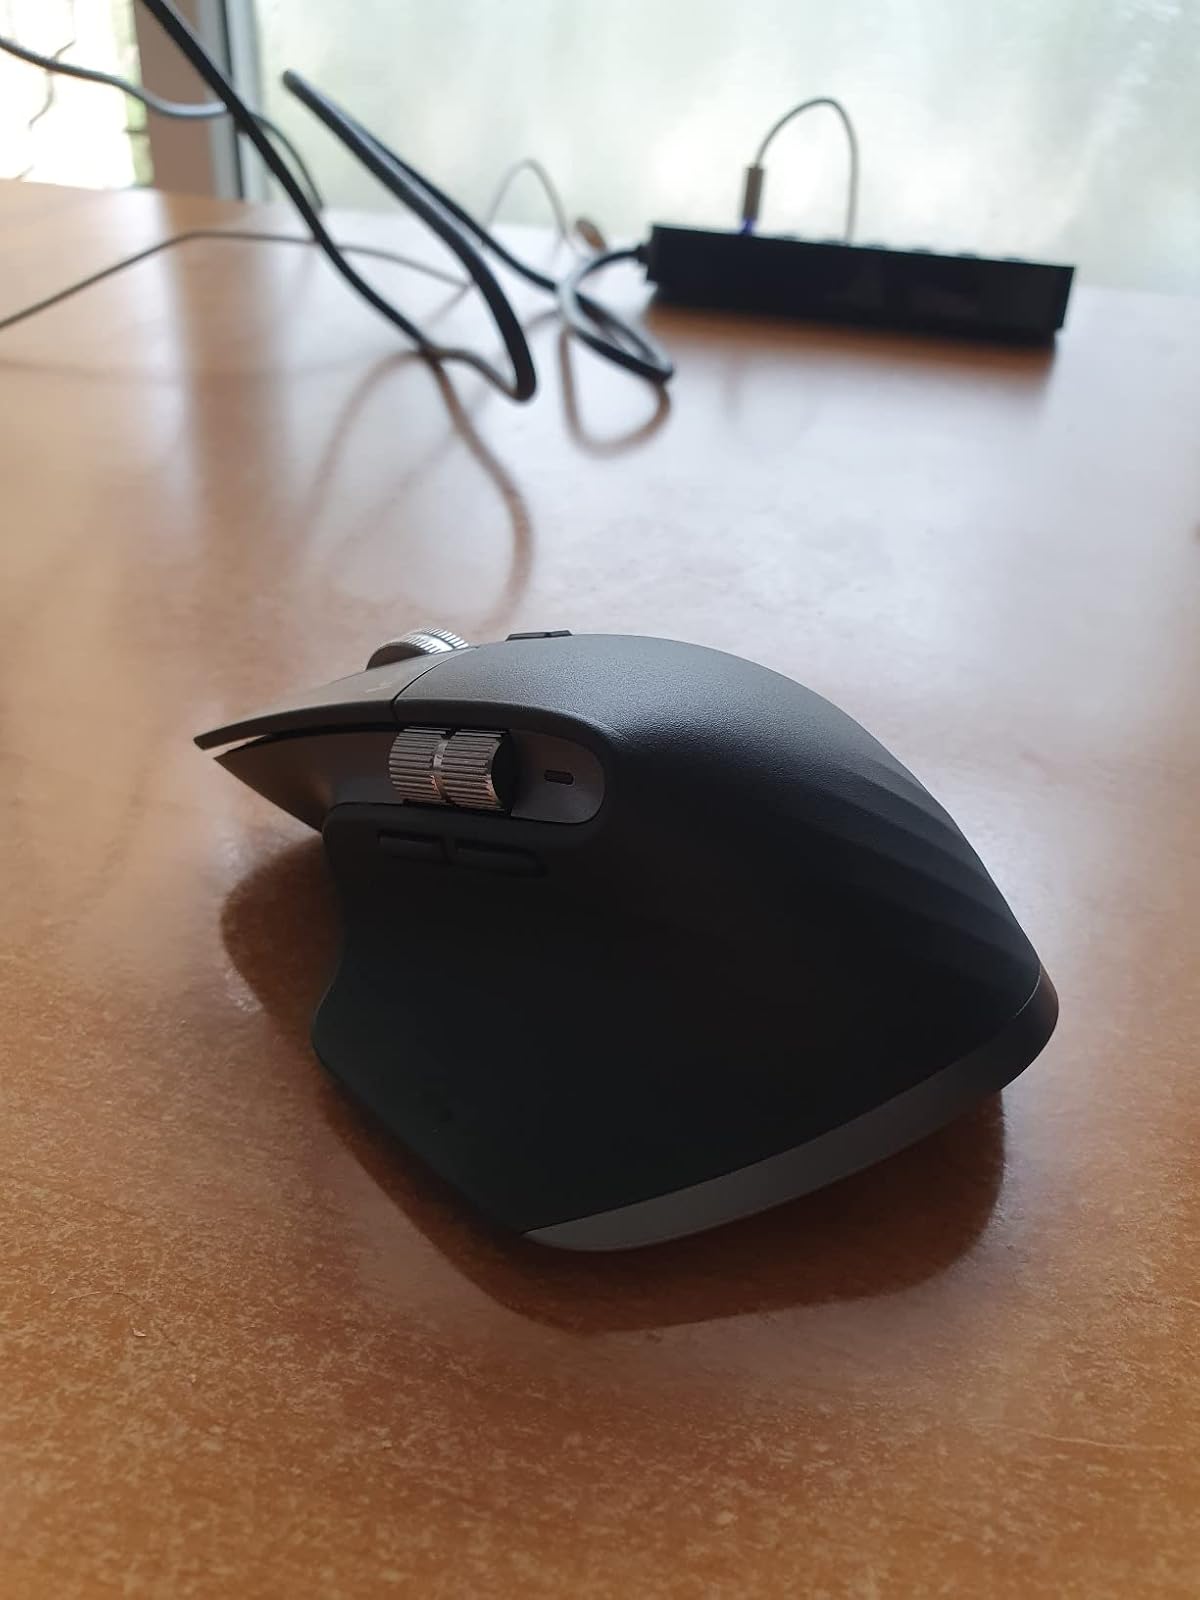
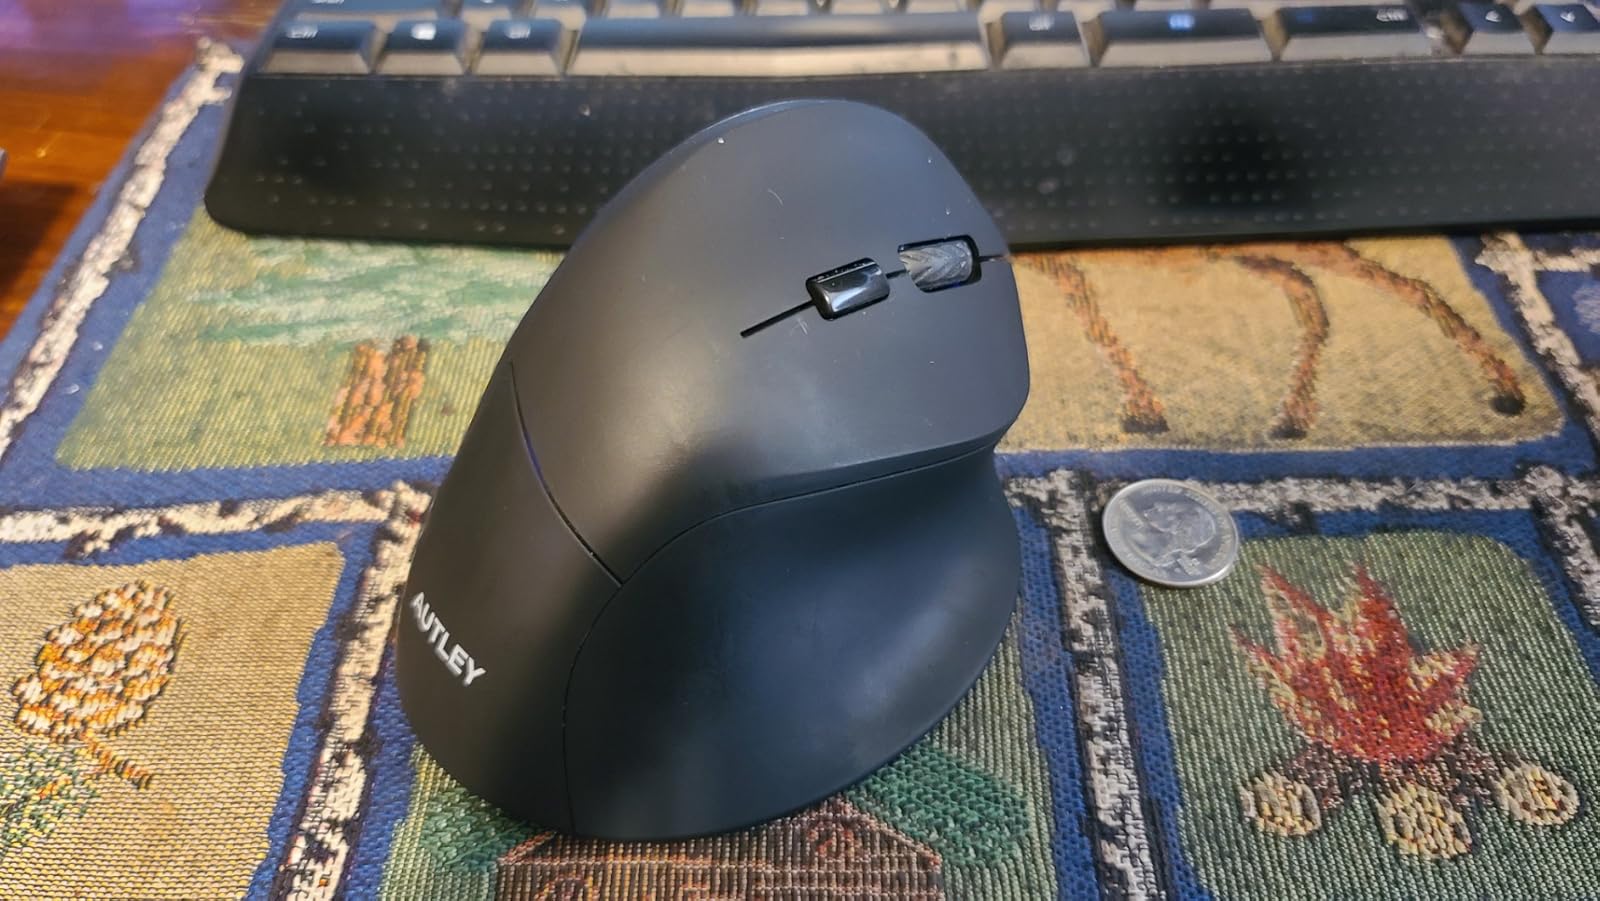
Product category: mouse
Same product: no